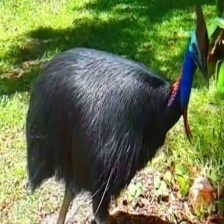
Species: CASSOWARY
Scientific name: CASUARIUS